Miguel Ricardo de Álava

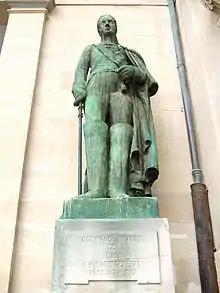
Bronze sculpture of Álava at Diputación Foral de Álava, Vitoria, Spain

Both the relationships established with high-ranking military personnel during the Peninsular War and his diplomatic work as ambassador in London and Paris gave Álava access to a wide network of prominent contacts that, in some cases, went beyond the strictly professional sphere.